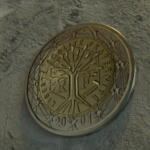
Coin value: 2euro
Country: fr
Edition: 2euro